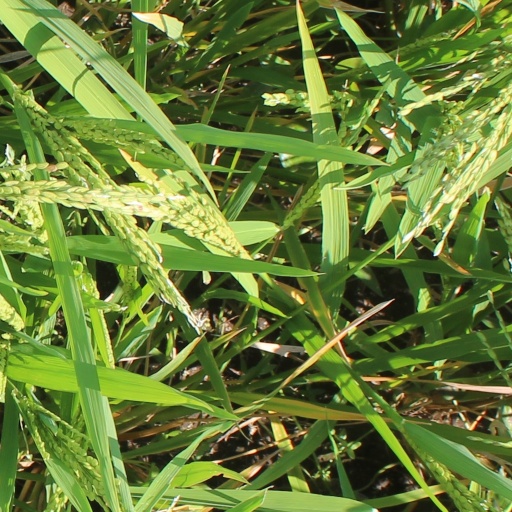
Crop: rice